Pōhiva Tuʻiʻonetoa

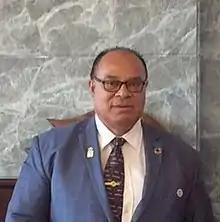
Tu’i’onetoa in 2020

Pōhiva Tu’i’onetoa (30 June 1951 – 18 March 2023) was a Tongan accountant and politician who served as the 17th prime minister of Tonga from 2019 to 2021. Tu'i'onetoa succeeded Semisi Sika, who had served as acting prime minister, since the death of ʻAkilisi Pōhiva.